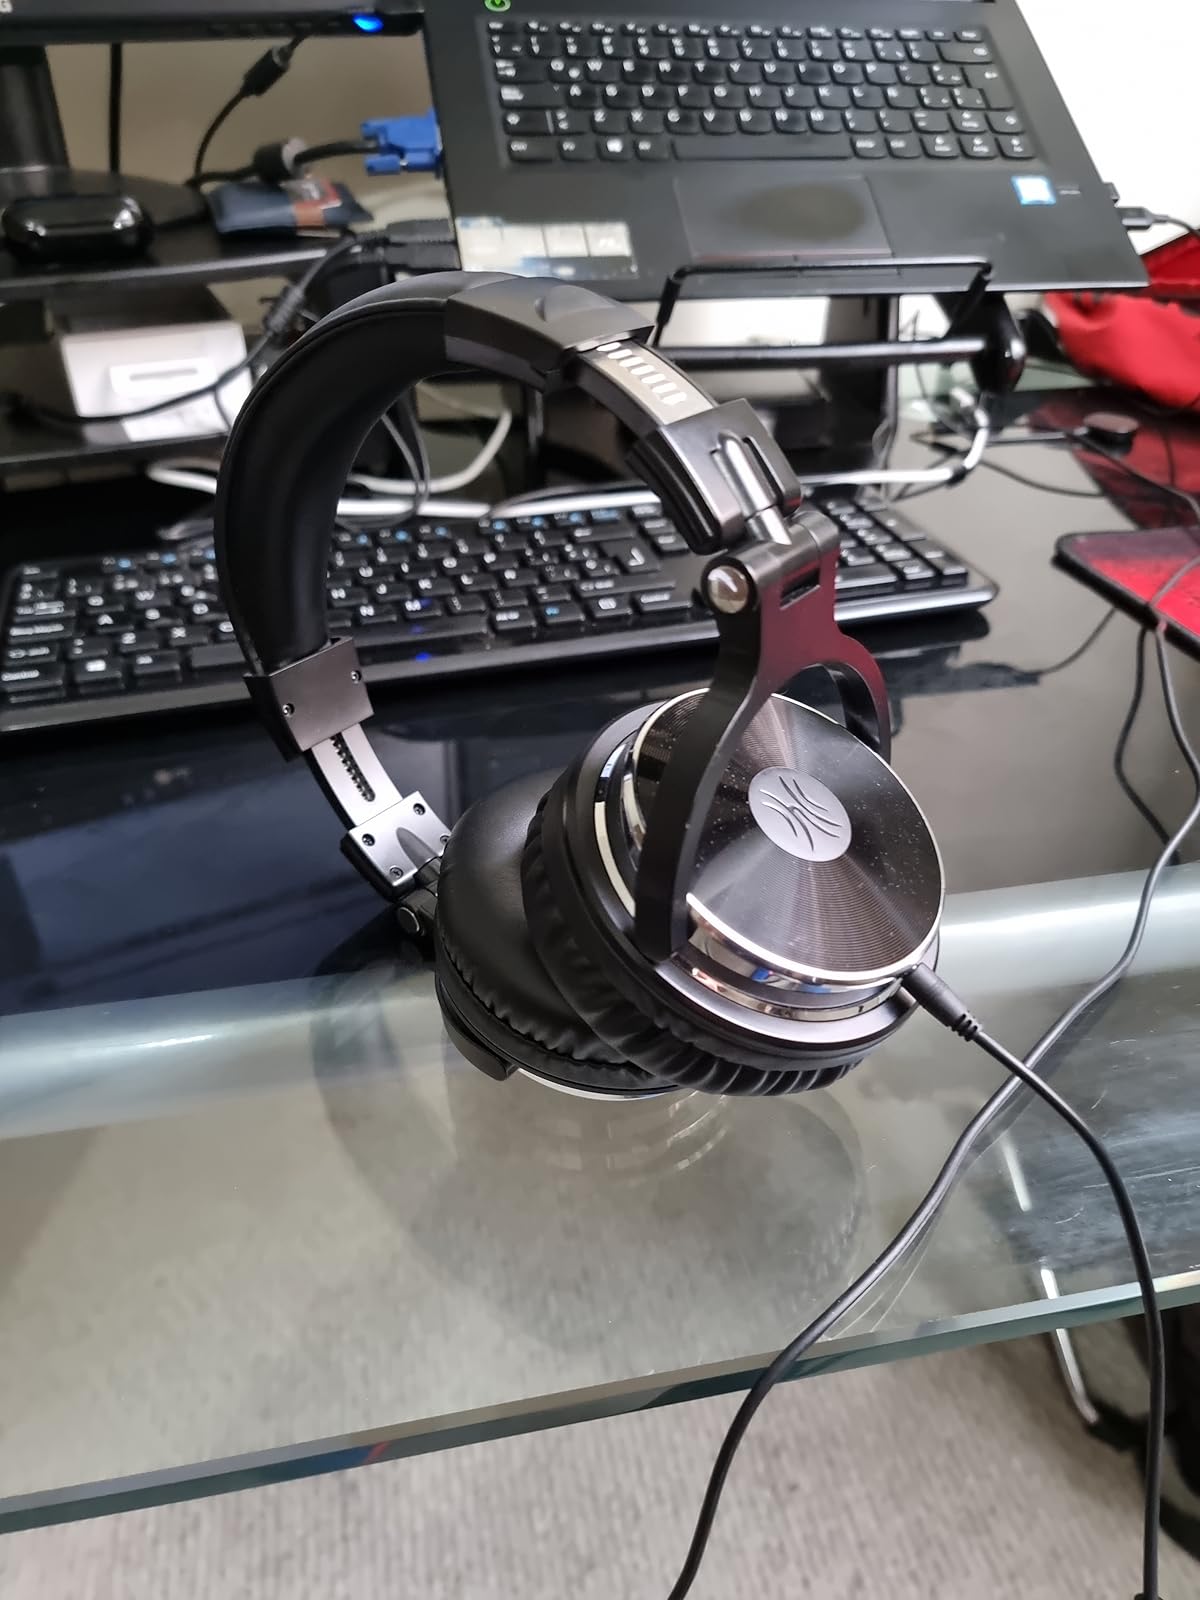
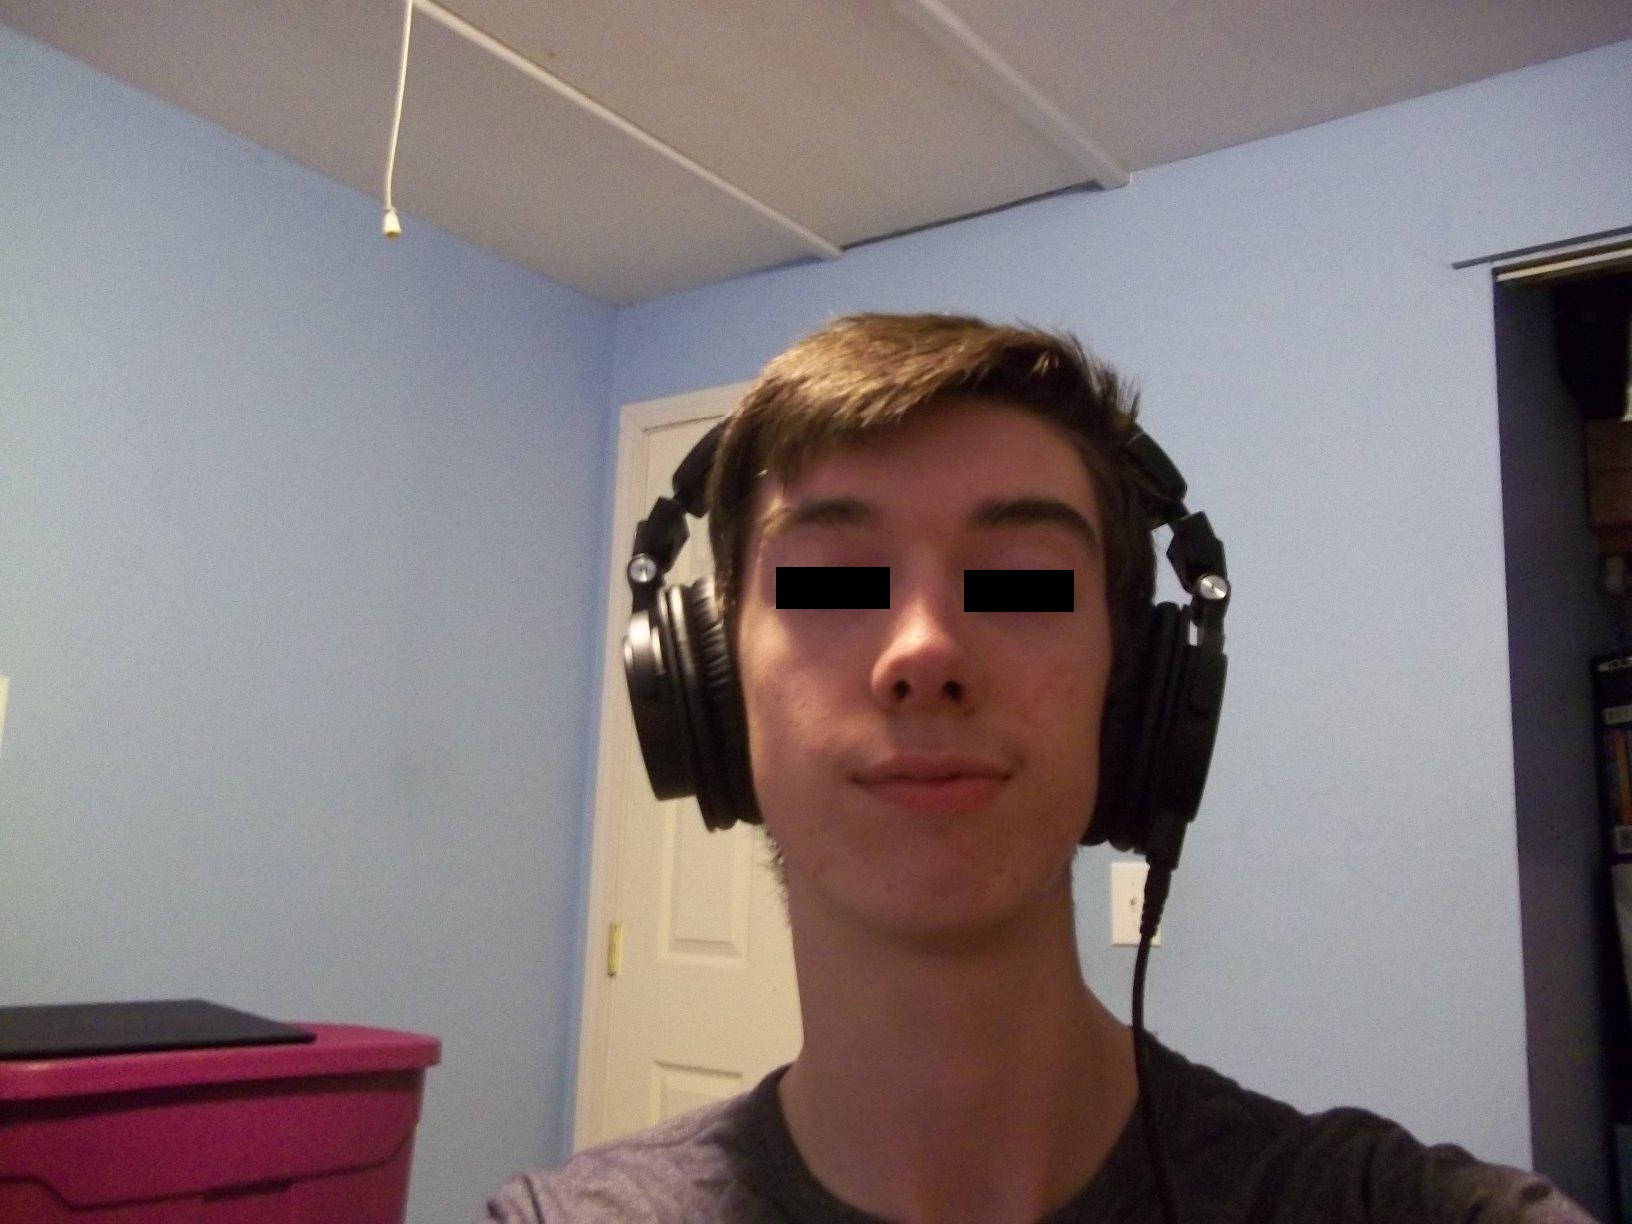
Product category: headphones
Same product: no